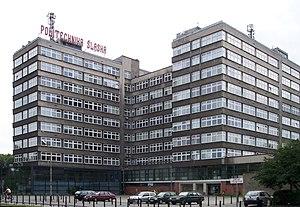
L'École polytechnique de Silésie est une université publique polonaise fondée en 1945 formant des ingénieurs, des architectes et des chercheurs dans les domaines techniques et technologiques. Elle compte environ 32 900 étudiants.